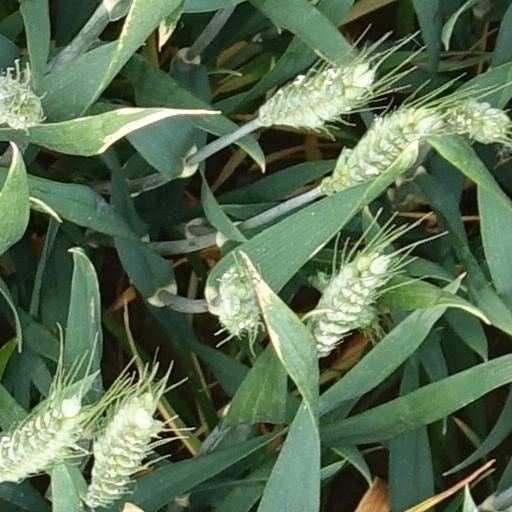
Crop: wheat